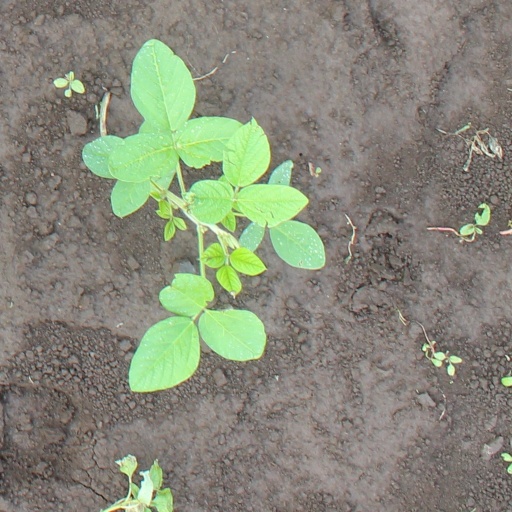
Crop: soybean